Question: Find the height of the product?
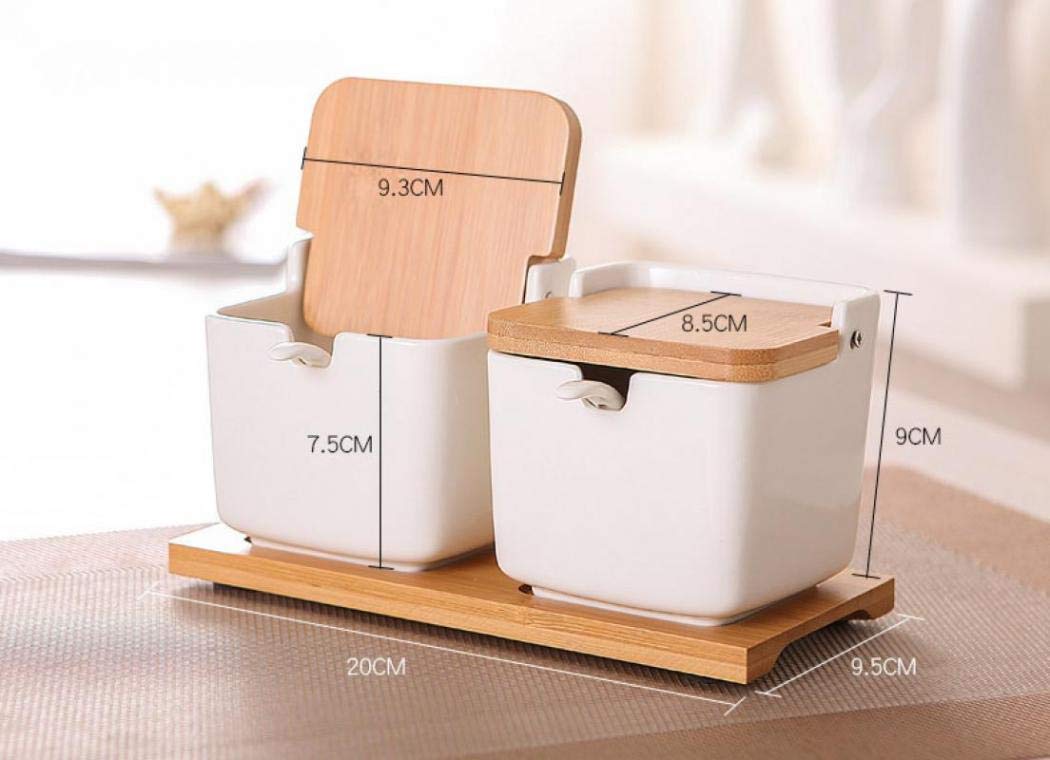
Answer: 9.0 centimetre